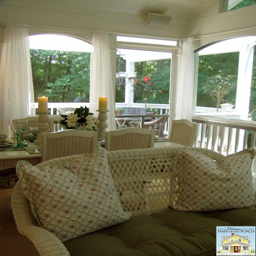
ideas for building a screened porch